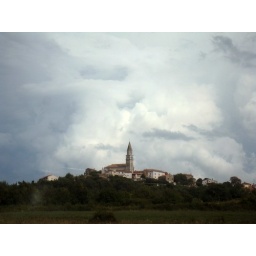
Day 25: Sept 8, 2010 - Random hill town from the road in Croatia (Istria).